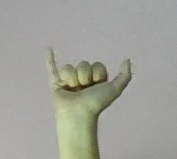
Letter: ya